Tadija Sondermajer

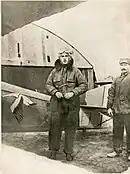

On 1 March 1918, Sondermajer is transferred to the French elite fighter squadron (GC 12) 'Les Cigognes' ('The Storks') the best fighter plane group in France, it was commanded by celebrated French ace Georges Guynemer, and after Guynemer's death, by an even greater ace – the legendary Rene Fonck; as one of the 60 top fighter pilots, Sondermajer was selected to join the group in charge of the hardest combat missions on the Western front during the battle of the Marne. From April 15 to May 21, his group had for enemy the "Flying Circus" composed up of Fokker fighters led by the famous German flying ace Manfred von Richthofen, better known as the Red Baron. During one mission above the enemy line, as he was returning to the base with an empty machine gun, Sondermajer was attacked by three German fighters. He saved himself by performing flying acrobatics, which made the enemy failed to shot down him. On his return from a second fight on May 21 his SPAD XIII caught fire after being shot, miraculously he was able to land in Flanders, Sondermajer survived the crash of his plane but was severely burned with a leg injury. After treatment and demobilisation, Sondermajer enrolled at the School of Aeronautics and Mechanical Construction in Paris where he received a degree in airplane engineering in 1921. In 1923 he left active service to become a reserve officer.